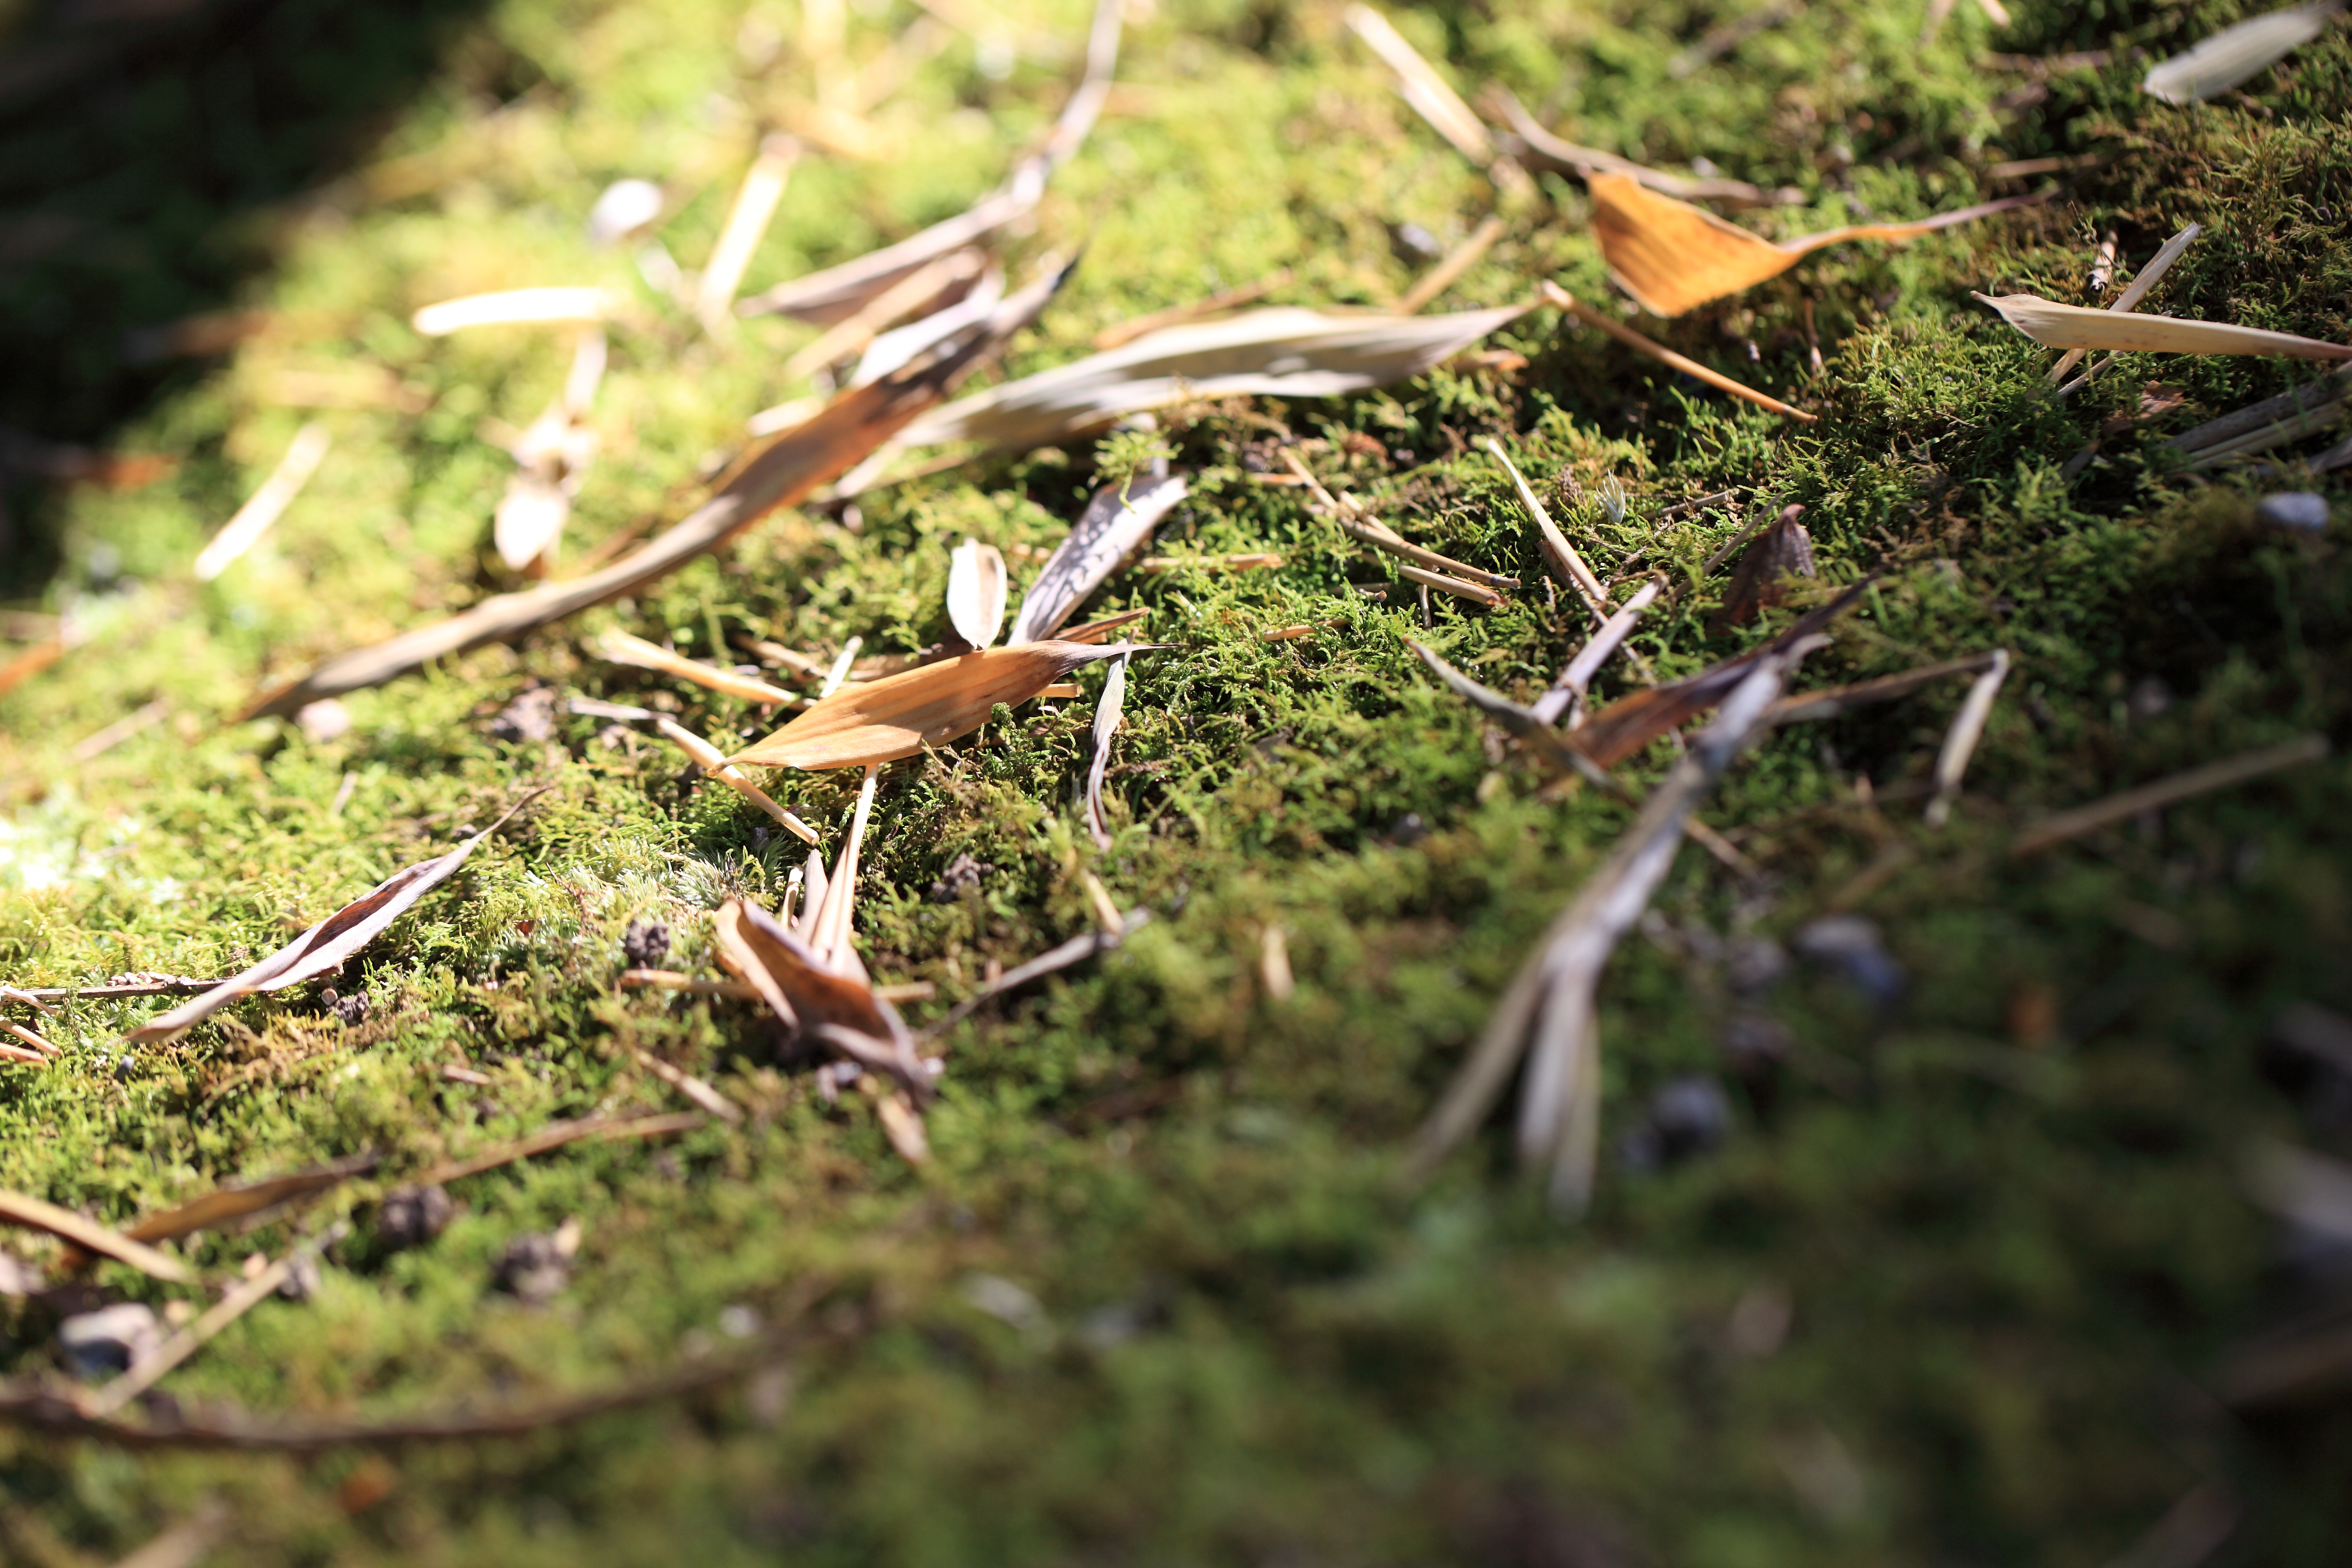
tree, nature, forest, grass, branch, plant, leaf, flower, moss, wildlife, green, high, jungle, autumn, botany, flora, fauna, shrub, rainforest, 5d, hires, woodland, habitat, markii, hi, res, resolution, ibaraki, hitachiohta, seizansoh, macro photography, natural environment